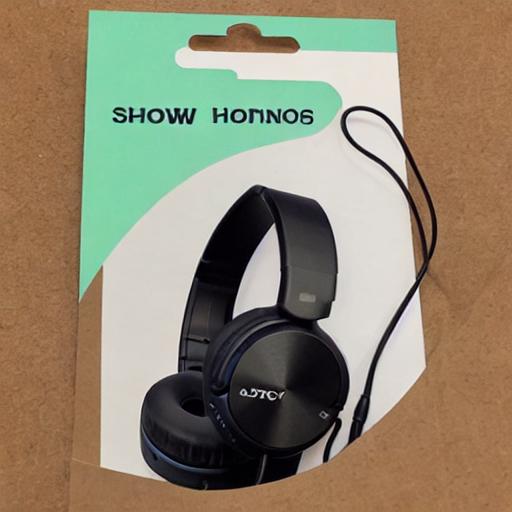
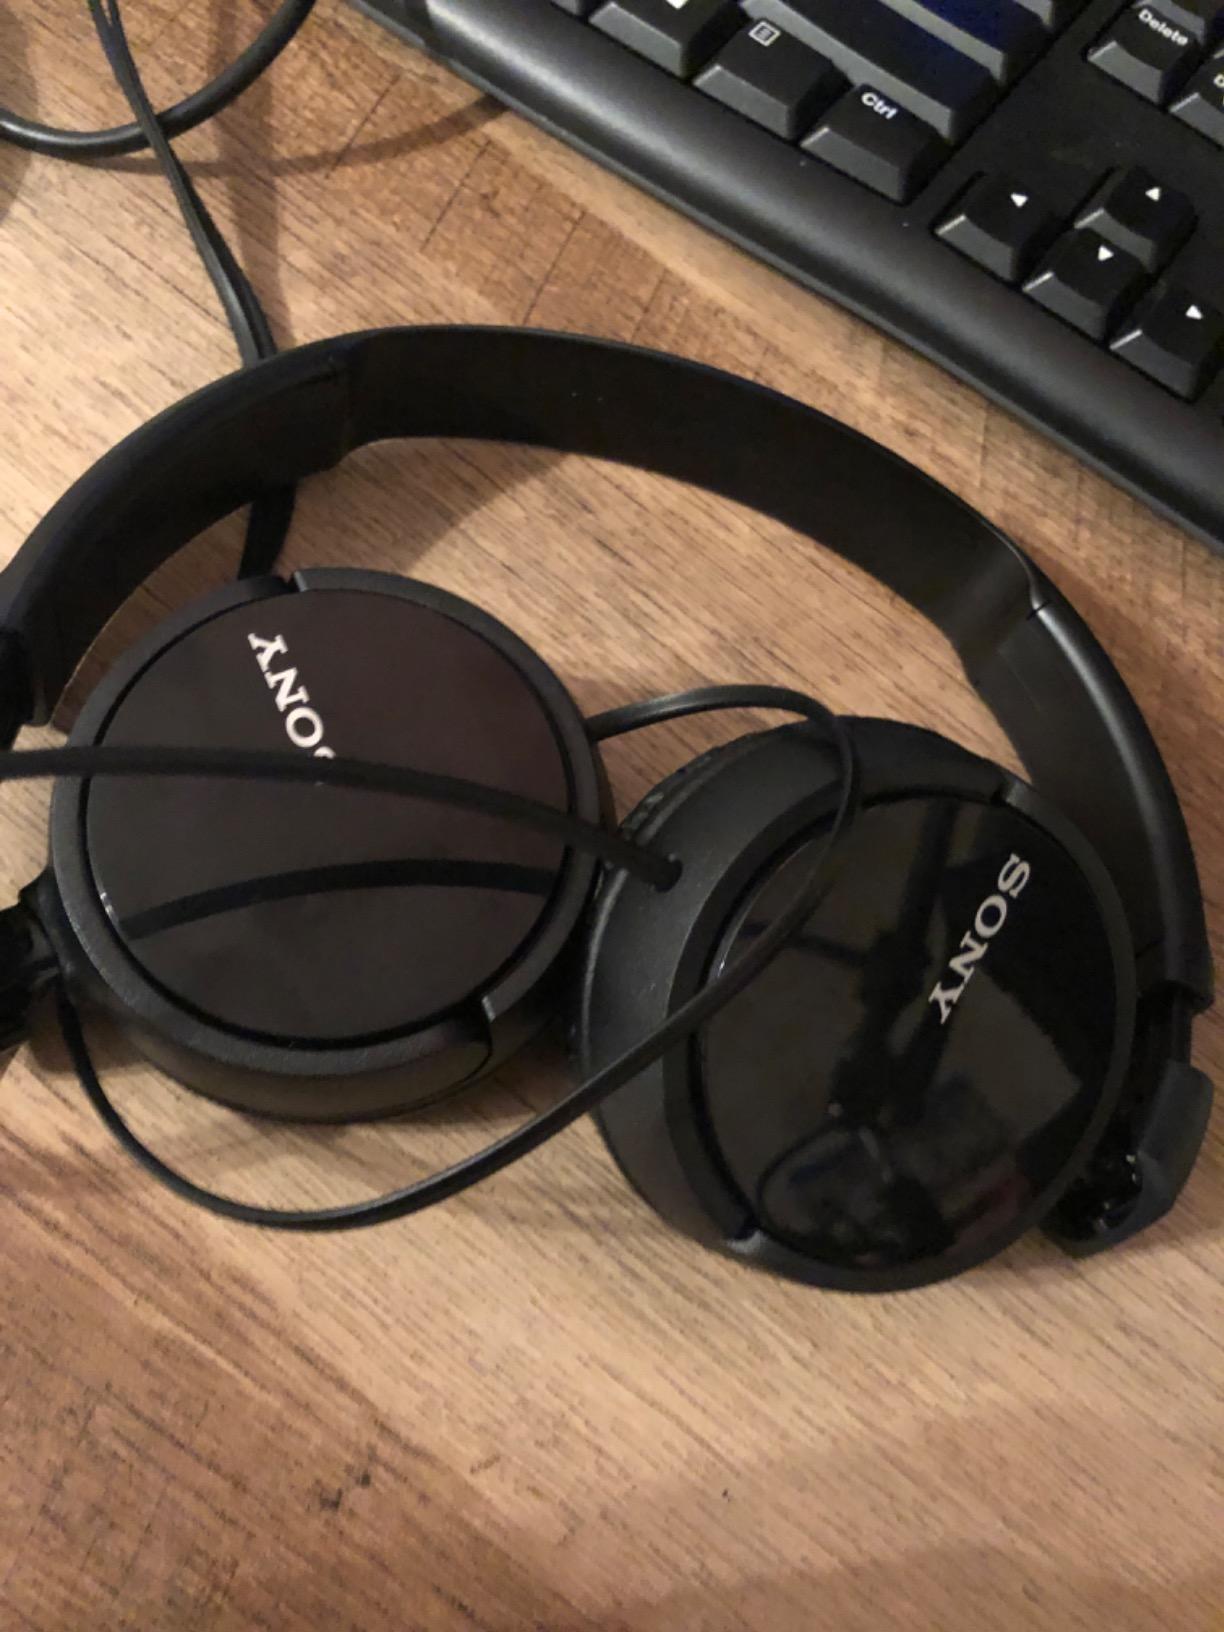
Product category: headphones
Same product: no